Manuel Córdova-Rios

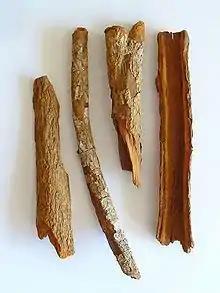
Cinchona tree's bark: a remedy.

His early patients usually were poor mestizos and people of the forest tribes. While living on remote Áquino Isla, he attended a friend with a severe skin rash erupting all over his body that was thought to be leprosy but which Córdova diagnosed as pellagra (due to a poor diet), and a woman with a continuing flow of blood after childbirth. Both cures were effected by herbal extracts. "When it became known by word of mouth that I could cure people they came from far and near for help." Mentioned are other Amazon treatments for: alcoholism (a cure learned from chief Huanichi of the Capanahua), diabetes, and epilepsy. Later in Iquitos he cured a young girl with a lung infection doctors thought tubercular, but Córdova tracked it to a festering wound in her foot that had superficially healed over, but whose infection had migrated to her lungs. His reputation grew. A judge called Córdova about his seriously ill daughter for whom doctors "could do nothing more"; after an interview and exam, and by using "ayahuasca", he found that her liver was the problem's source and prepared several plant extracts: first to "detoxify" her from prior "improper medication", and then to treat her liver.